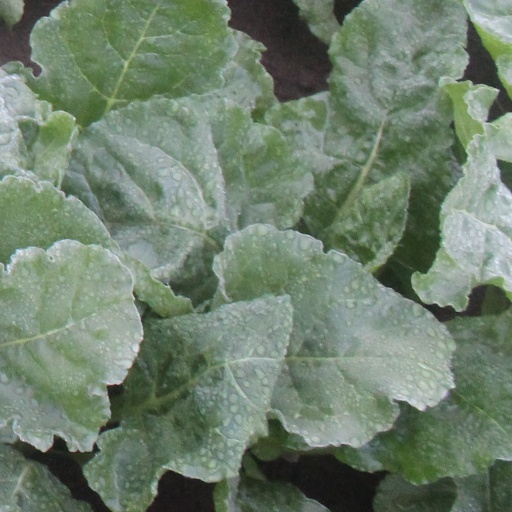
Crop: sugar beet